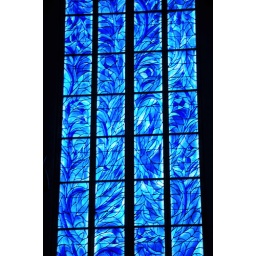
With Stained glass windows designed by Marc Chagall